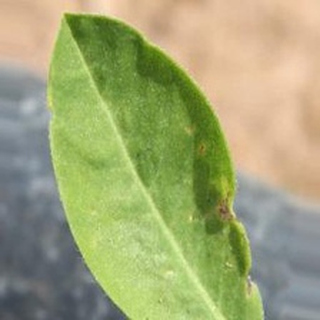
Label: healthy_groundnut